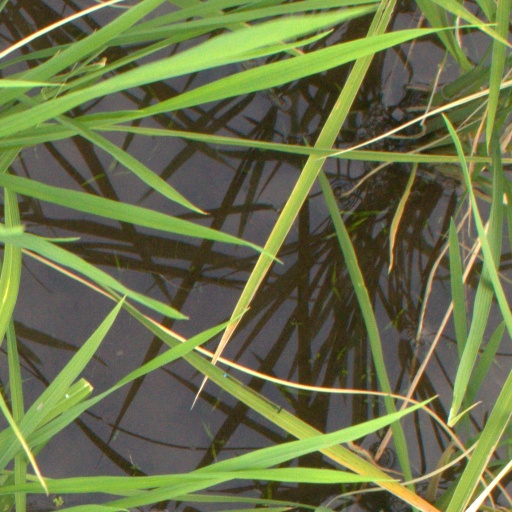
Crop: rice